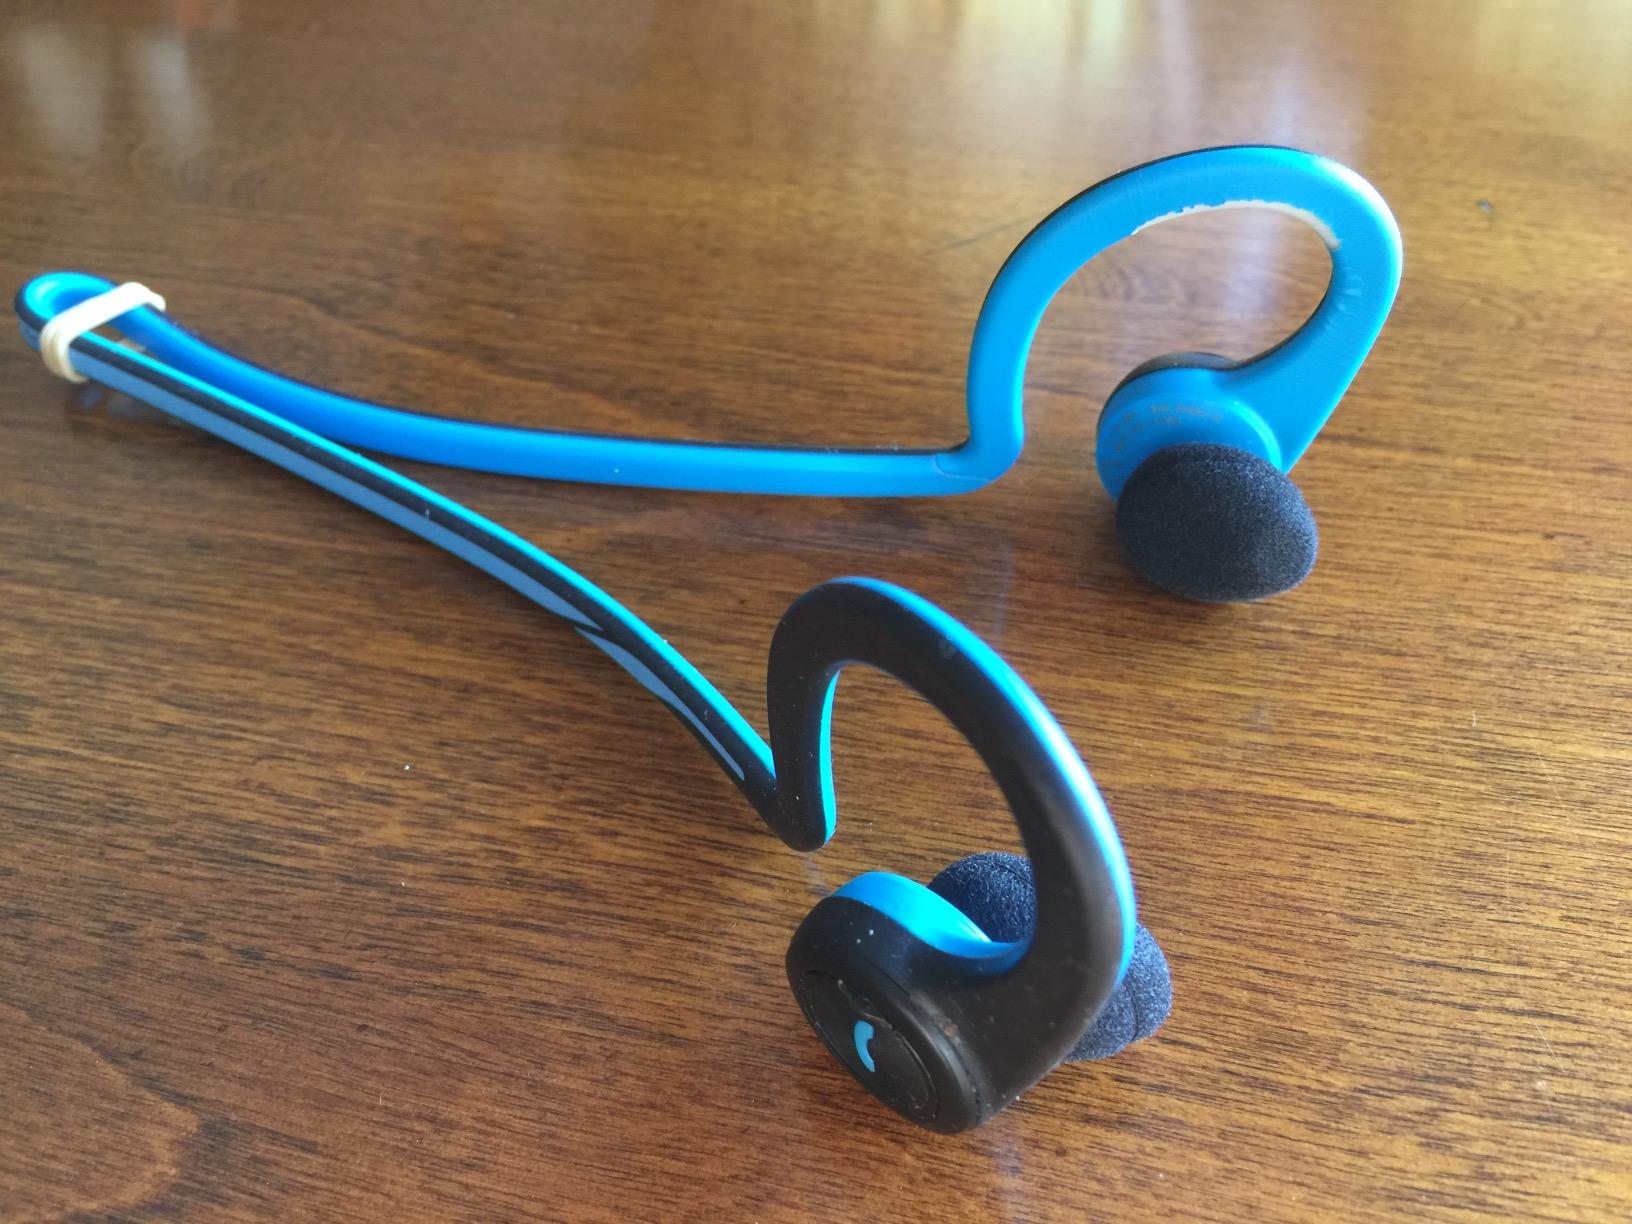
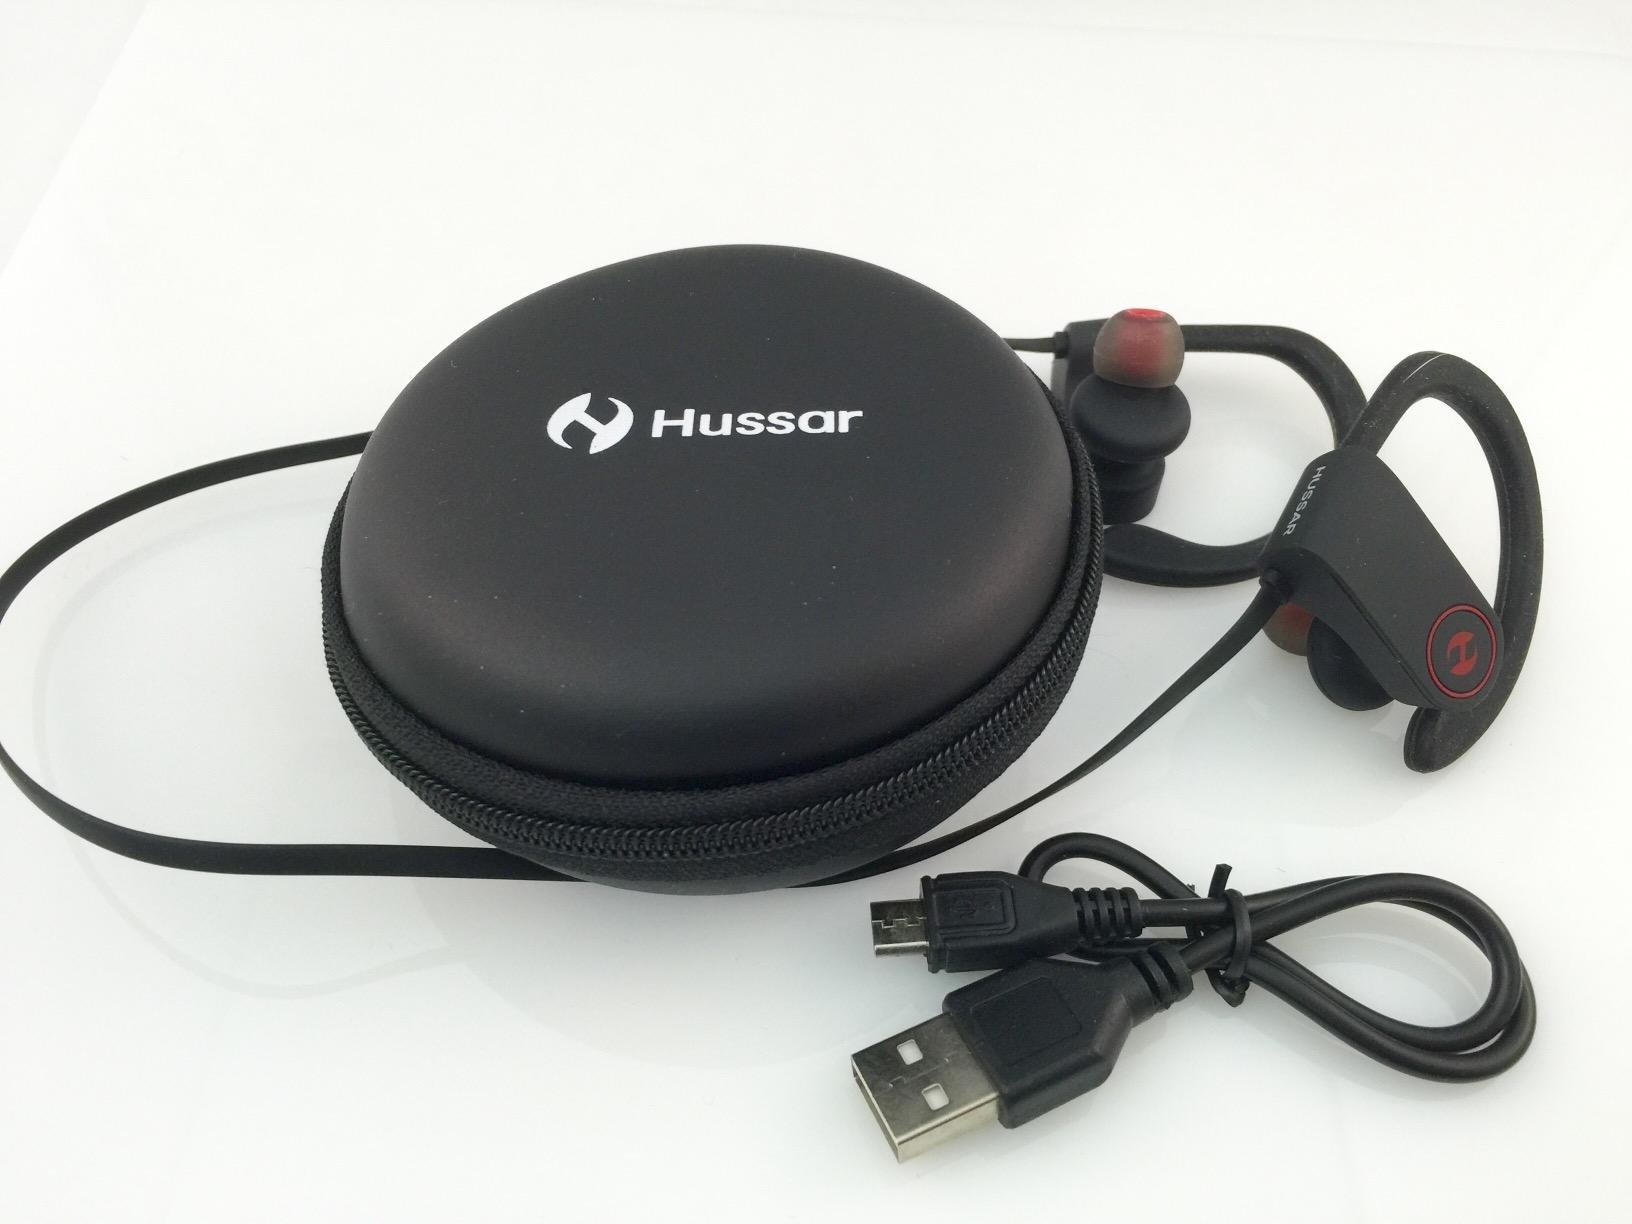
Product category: headphones
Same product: no